Afonso de Albuquerque Square

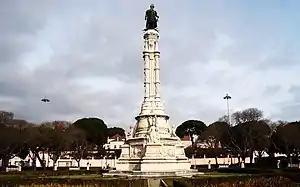
The Albuquerque monument in front of the Belém Palace

Afonso de Albuquerque Square is a public square in the Belém district of the city of Lisbon, Portugal.